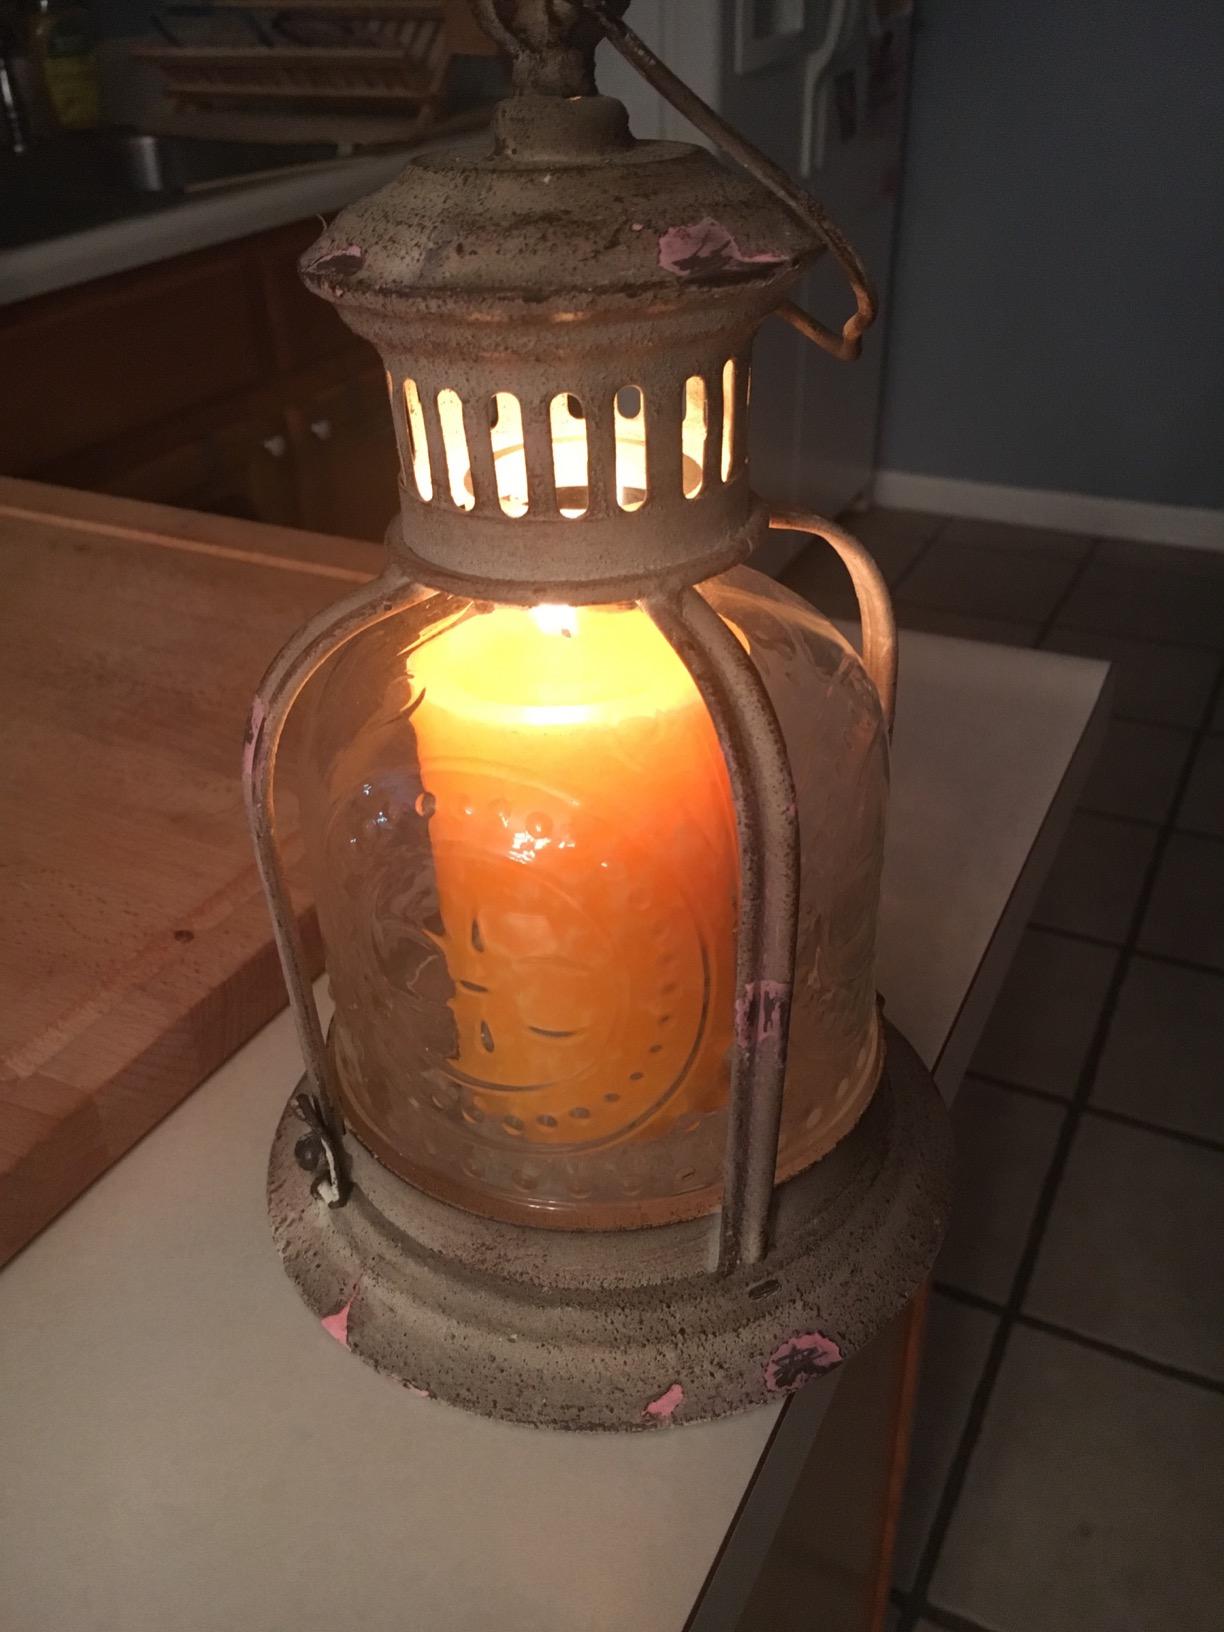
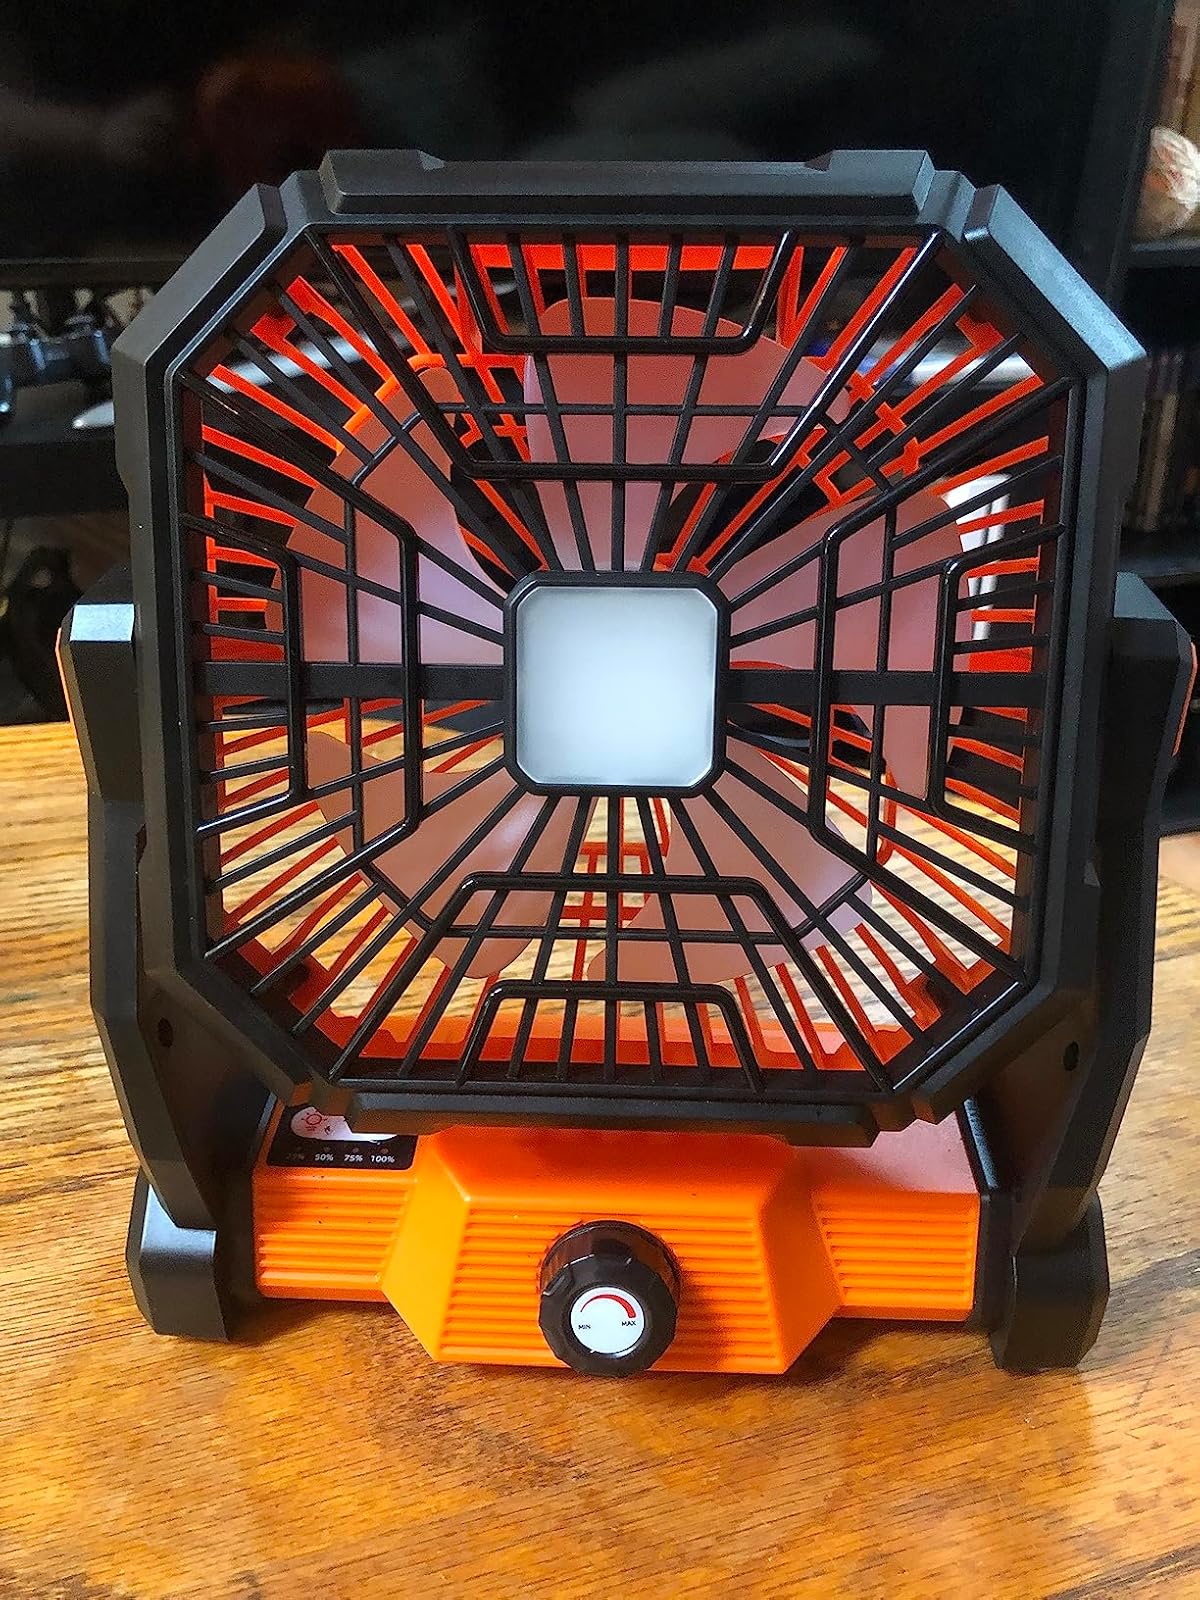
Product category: lantern
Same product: no